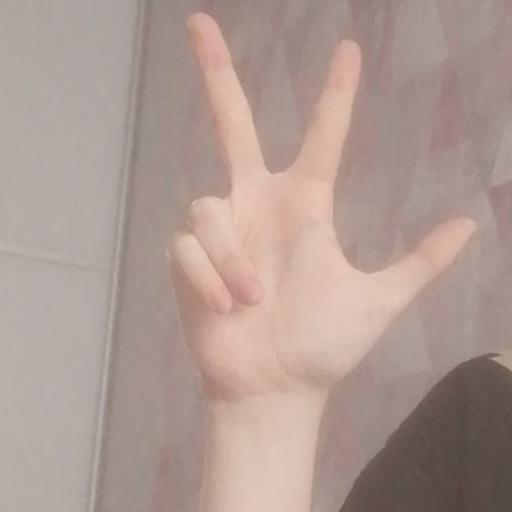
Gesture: three2